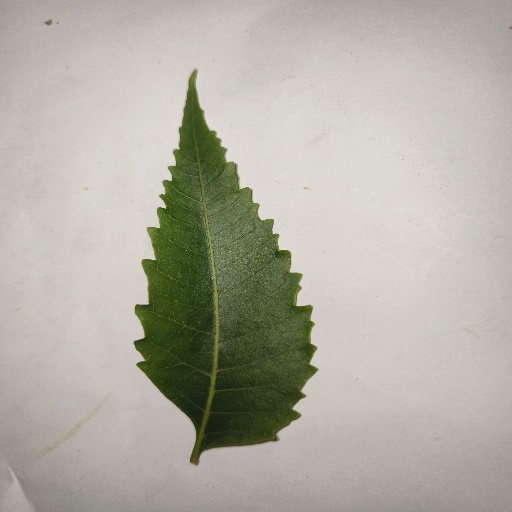
Species: Neem
Leaf condition: Healthy Leaf